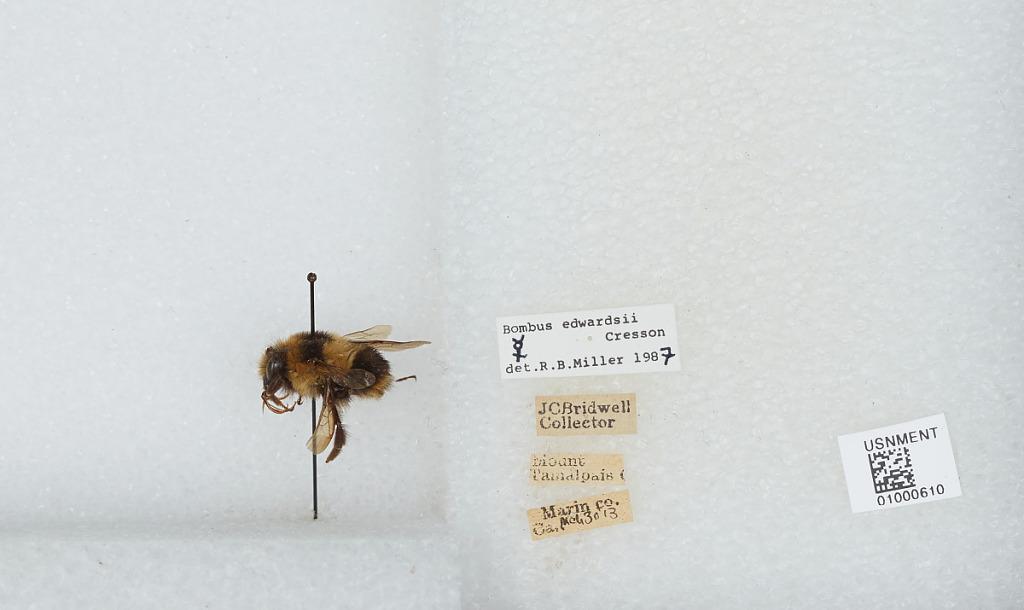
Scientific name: Bombus (Pyrobombus) melanopygus Nylander
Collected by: J. Bridwell
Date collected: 1913-3-30
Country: United States
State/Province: California
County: Marin
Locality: Mount Tamalpais
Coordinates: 37.9292, -122.578
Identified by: Miller, R. B.